Shaw and Crompton

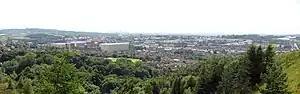
View of Shaw and Crompton from above Pingot Quarry by Crompton Moor. Shaw is in the foreground with Oldham over the hill to the left, Royton is centre-right with Manchester in the distance.

At (53.5777°, −2.0928°) Shaw and Crompton lies along the eastern edge of the ancient Lancashire border; Saddleworth and the Pennines are close to the east. The larger towns of Rochdale and Oldham lie to the northwest and south respectively; Royton is west-southwest. There are no motorways in Shaw and Crompton, though a light rail line bisects the town from north to south. The town has a post office under the Oldham post town. The territory of the civil parish is given as . For purposes of the Office for National Statistics, Shaw and Crompton forms part of the Greater Manchester Urban Area, with Manchester city centre itself southwest of Shaw and Crompton.